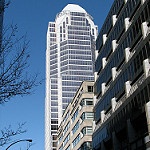
Scene: Outdoor